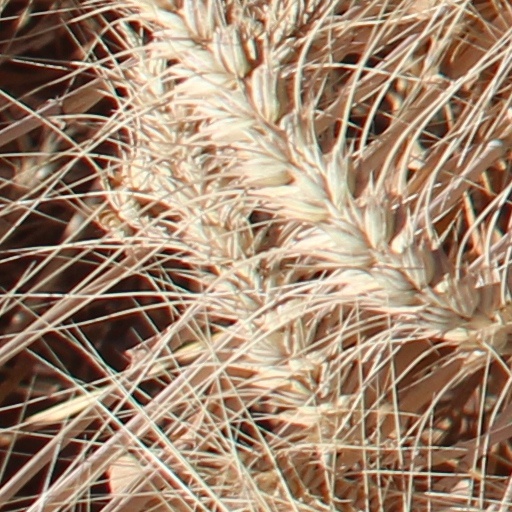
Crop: wheat